Brendon Walsh

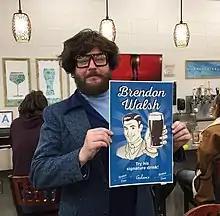
Brendon Walsh at a grocery store event in 2017

Brendon Michael Walsh (born July 27, 1974) is an American stand-up comedian and podcaster originally from Philadelphia.